Bielsko-Biała

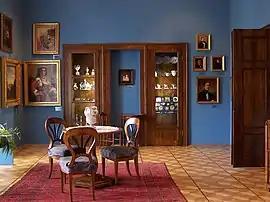
Interiors of the Historical Museum of Bielsko-Biała

The Old Town of Bielsko is located on the Town Hill. It is characterized by an oval urban layout with a regular street grid running out from the corners of the rectangular Market Square ("Rynek"), typical of towns founded in the 13th century under the Magdeburg Law. The external appearance of the buildings dates mainly from the first half of the 19th century, when the town was restored after the fires of 1808 and 1836. Among the most picturesque corners are Podcienie Street, where 18th-century arcades are still preserved, and Schodowa Street, which is a step street. Along Orkana, Waryńskiego and Zamkowa Street, fragments of the outer belt of town walls completed in the 16th century have been preserved.